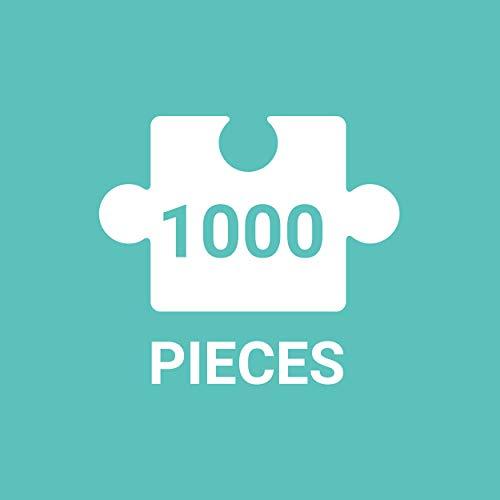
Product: Galison Zero Gravity 1000 Piece Jigsaw Puzzle for Adults and Families, Outer Space Puzzle with Planets and Solar System
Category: Toys & Games | Puzzles | Jigsaw Puzzles
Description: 1000 pieces.
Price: $21.78
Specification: ProductDimensions:27x20x0.1inches|ItemWeight:1.5pounds|ShippingWeight:1.5pounds(Viewshippingratesandpolicies)|ASIN:0735357005|Itemmodelnumber:9780735357006|Manufacturerrecommendedage:8yearsandup